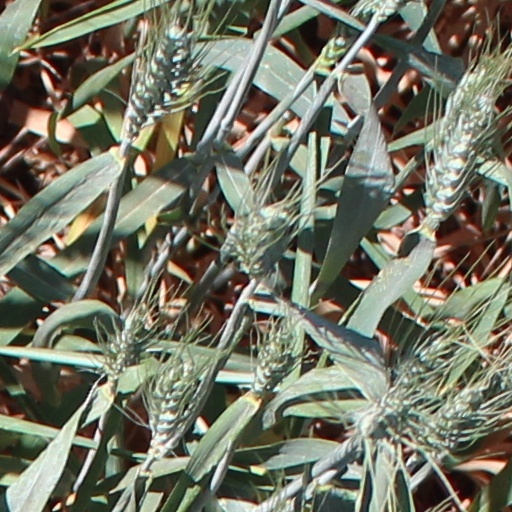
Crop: wheat